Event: Nepal Earthquake
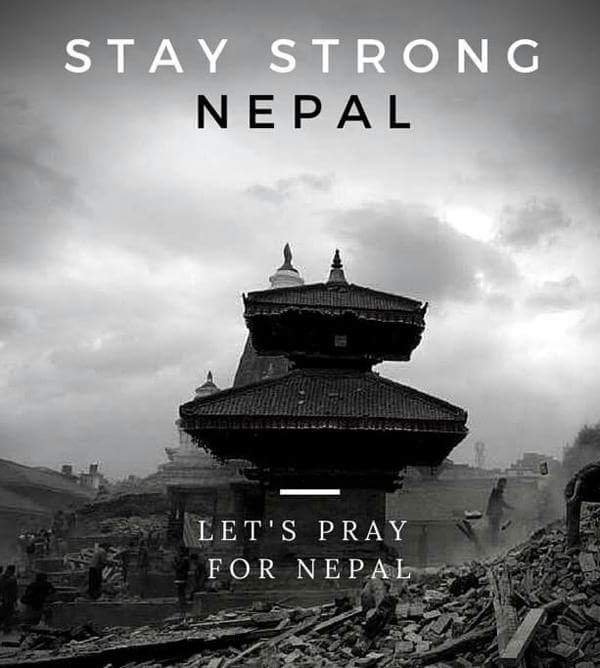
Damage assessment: damage